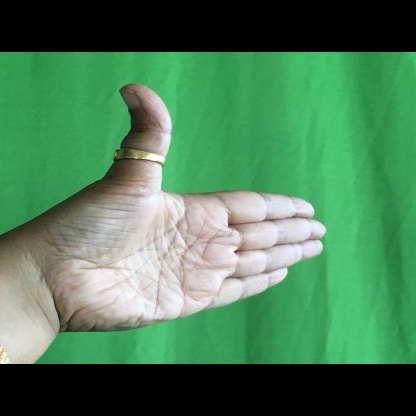
Mudra: Ardhachandran